Manchester United W.F.C.

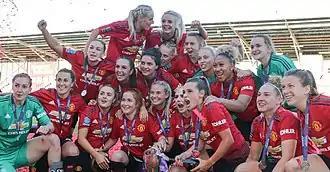

Ratified in 1921, the ban by The Football Association prohibiting women's football from being played at any of its clubs was formally lifted in 1971.